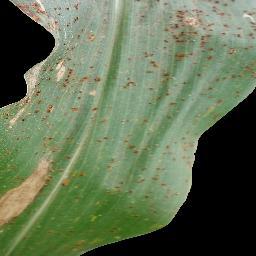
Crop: corn
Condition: (maize)_common_rust